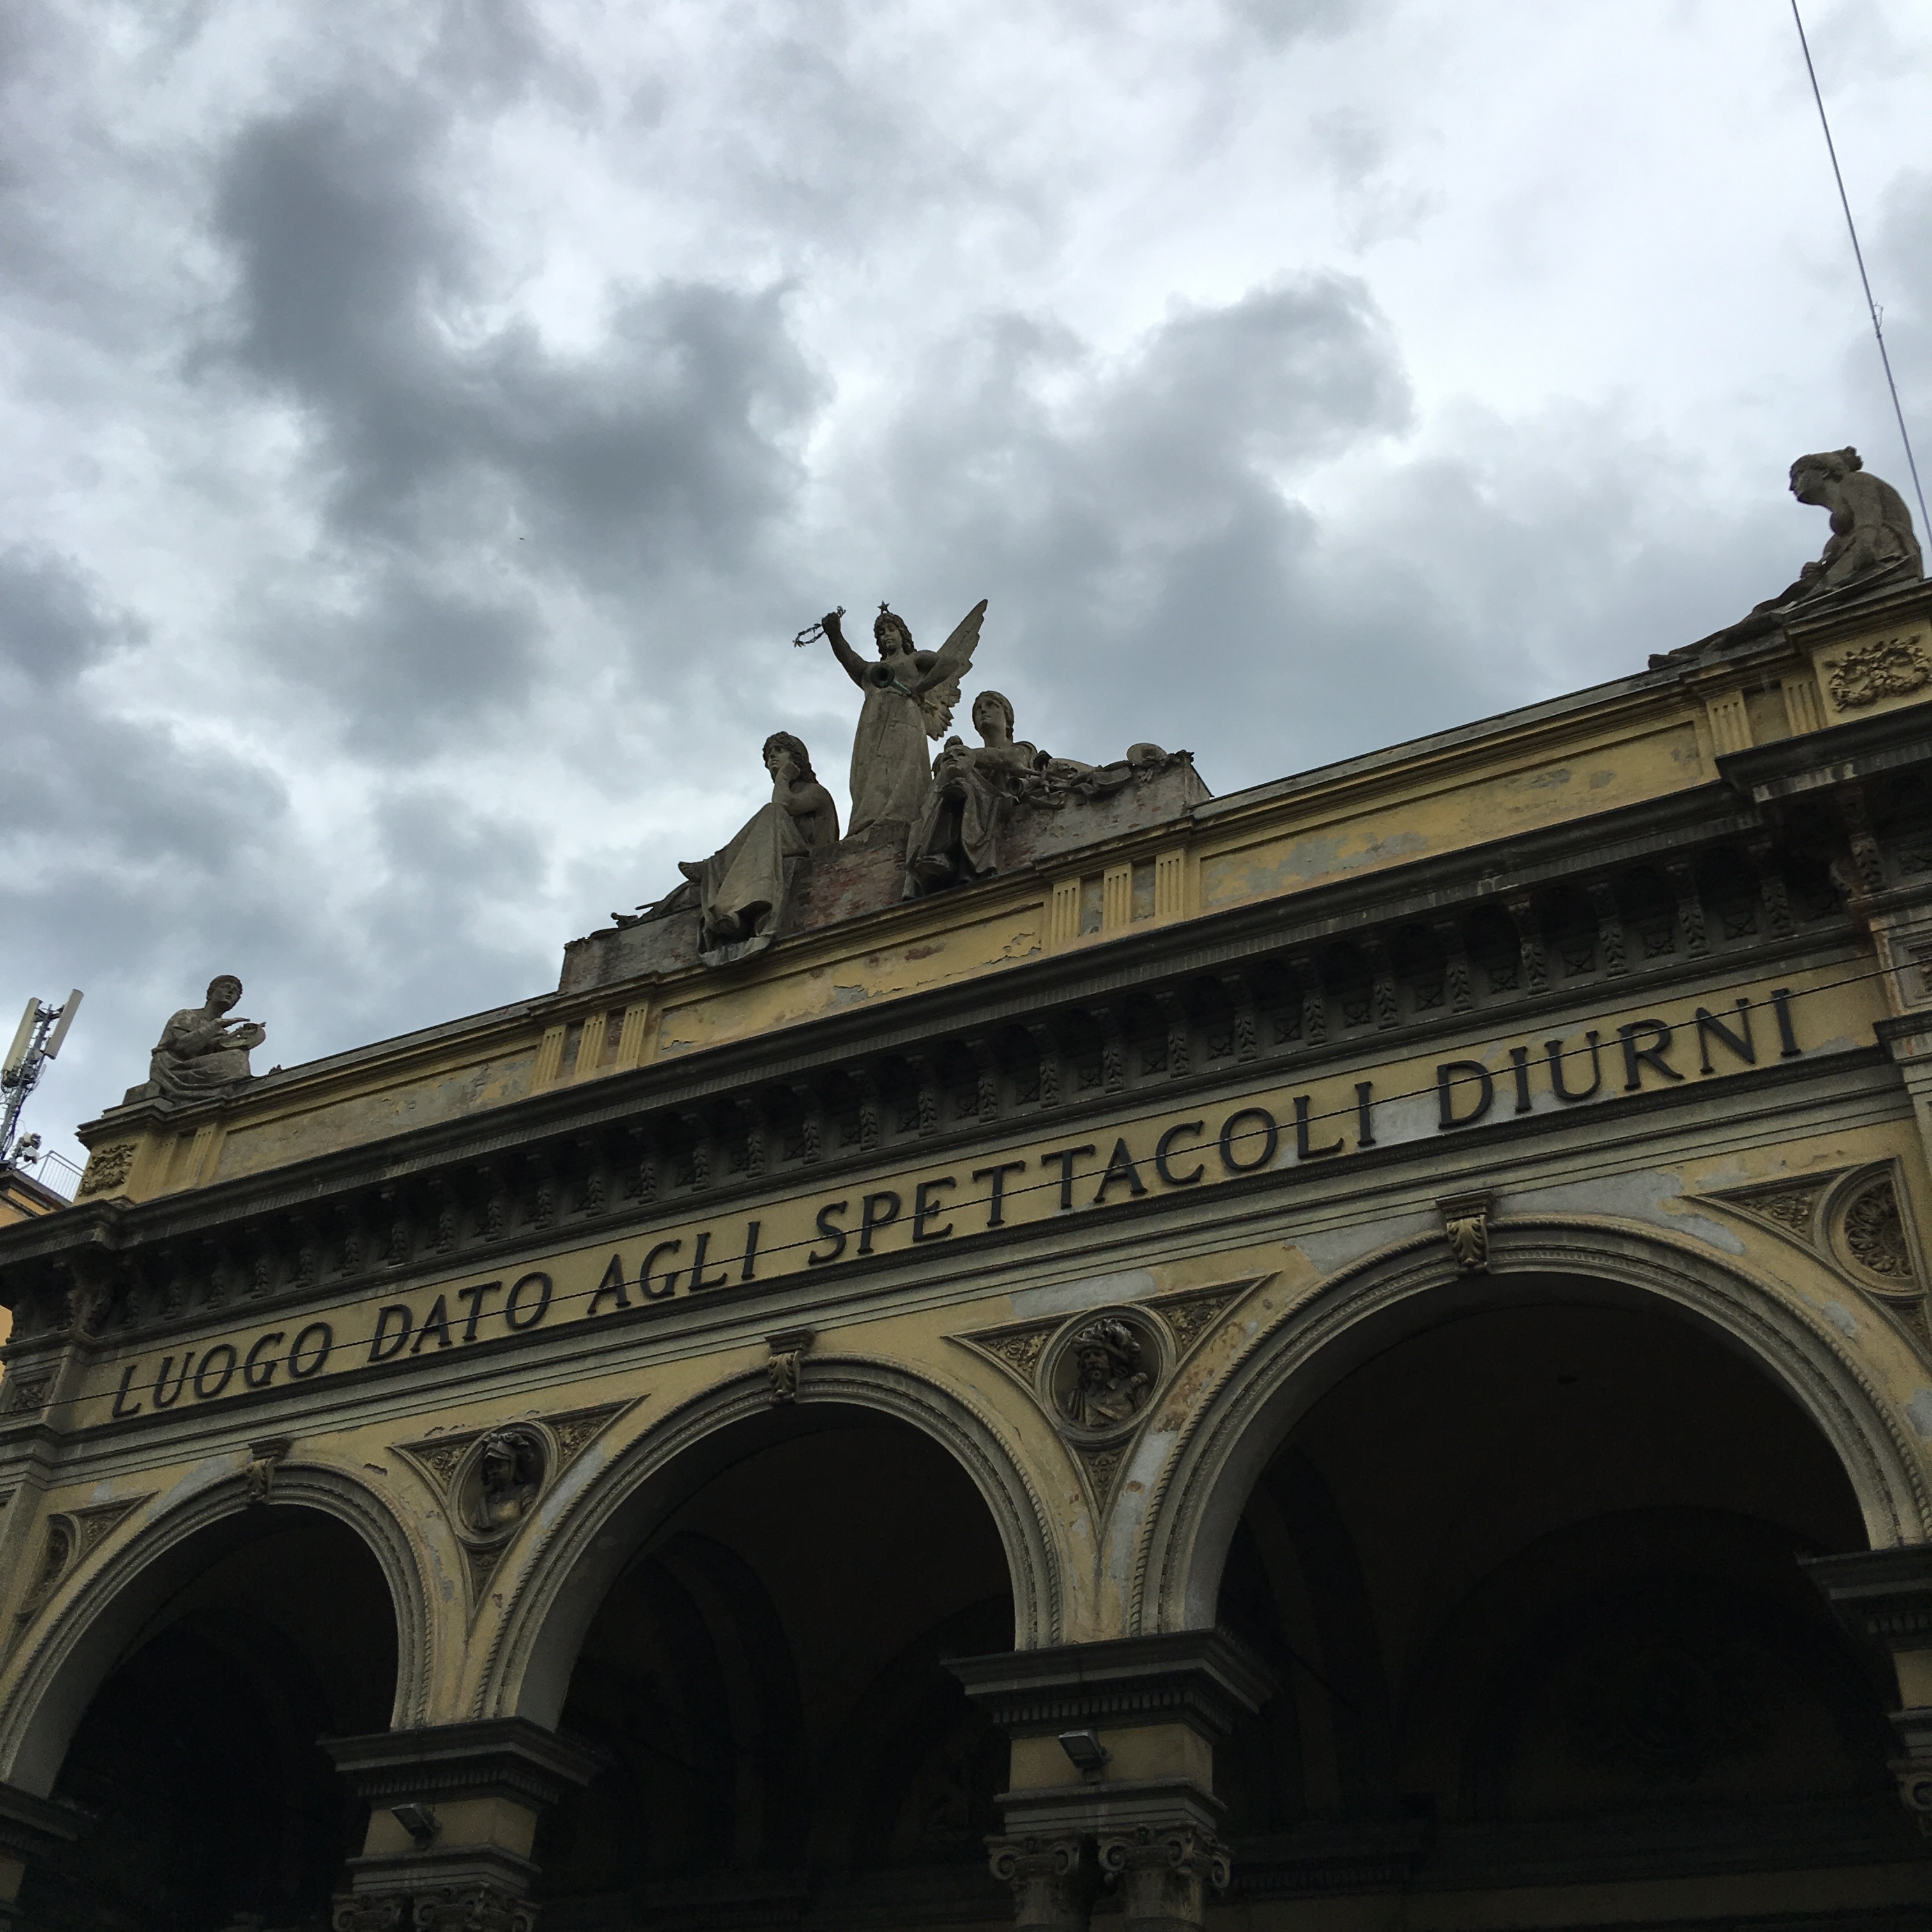
architecture, structure, monument, statue, arch, landmark, ancient rome, triumphal arch, ancient history, human settlement